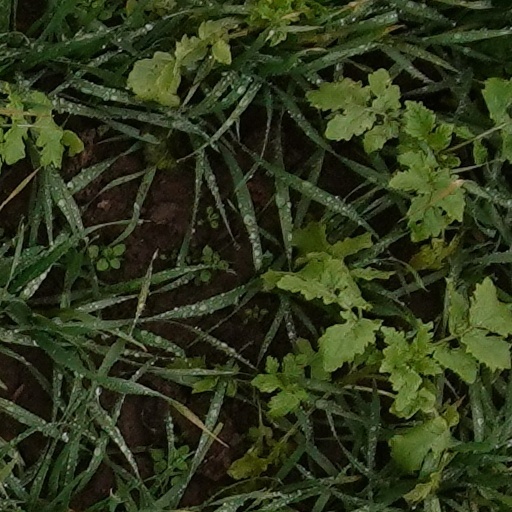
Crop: wheat